Synchronous coefficient of drag alteration

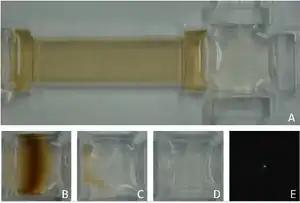
A - highly contaminated sample before being injected into the SCODA gel. B - SCODA gel after injection. C - SCODA gel during purification process. D - SCODA gel at the end of the purification process (no visible contaminants). E - Fluorescent image of SCODA gel from picture D showing stained DNA in the center of the SCODA gel.

The electrophoretic SCODA force is gentle enough to maintain the integrity of high molecular weight DNA as it is concentrated towards the center of the SCODA gel. Depending on the length of the DNA in the sample different protocols can be used to concentrate DNA over 1 Mb in length.